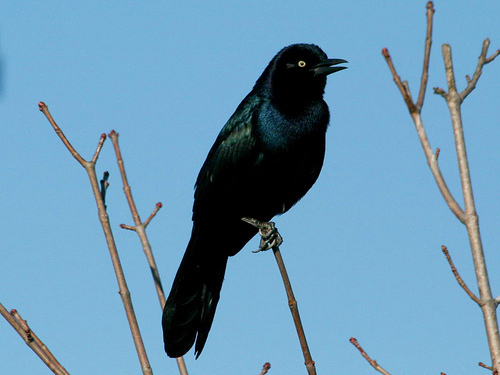
the black bird has a black beak and shades of blue and green feathers.
a medium size black bird with green iridescent wingbars and blue iridescent breast.
this bird is black, mixed with dark green and a large beakblack bird with some green on it's primaries with dark gray tarsus and black bill.
a barrel shaped bird with a bright eye ring and long feet
this bird is all black and shiny wit ha light yellow eye and pointy beak.
the throat is black, wingbars are green and black, white the long rectricles are black.
the bird has a yellow eyering and a long outer rectrice.
a pitch black bird with dark grey tarsus and feet and a slightly curved beak.
this bird has a completely black body, with shades of blue and green on the wings.
Species: Rusty Blackbird